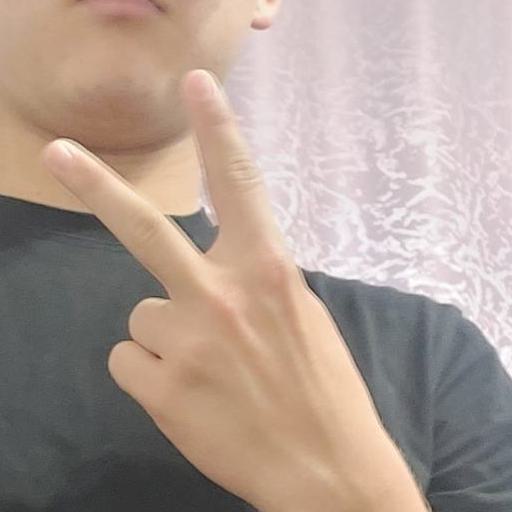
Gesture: peace_inverted